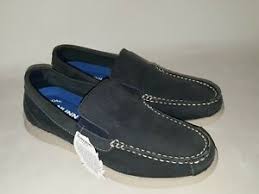
Label: Boat